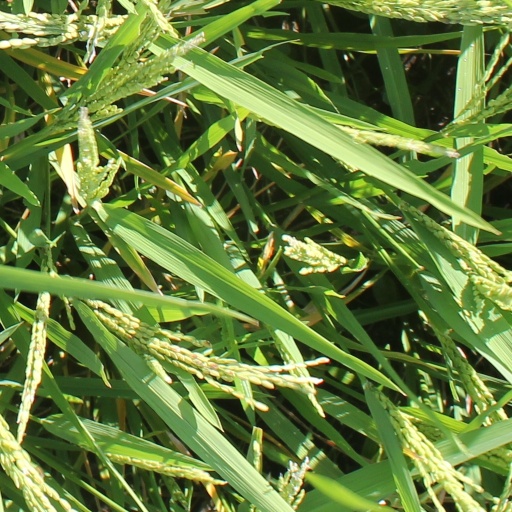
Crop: rice